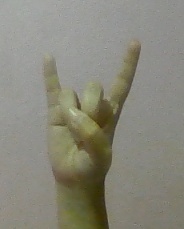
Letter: la